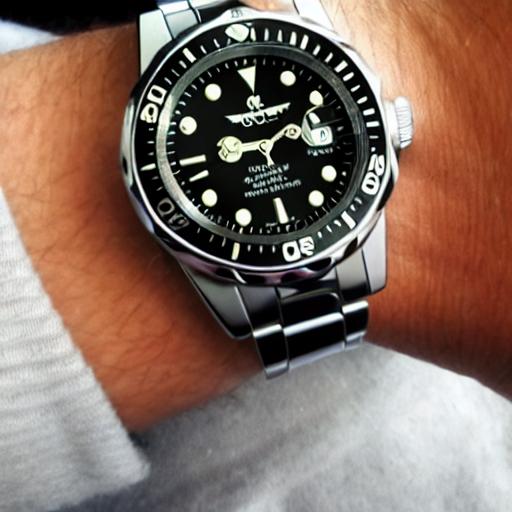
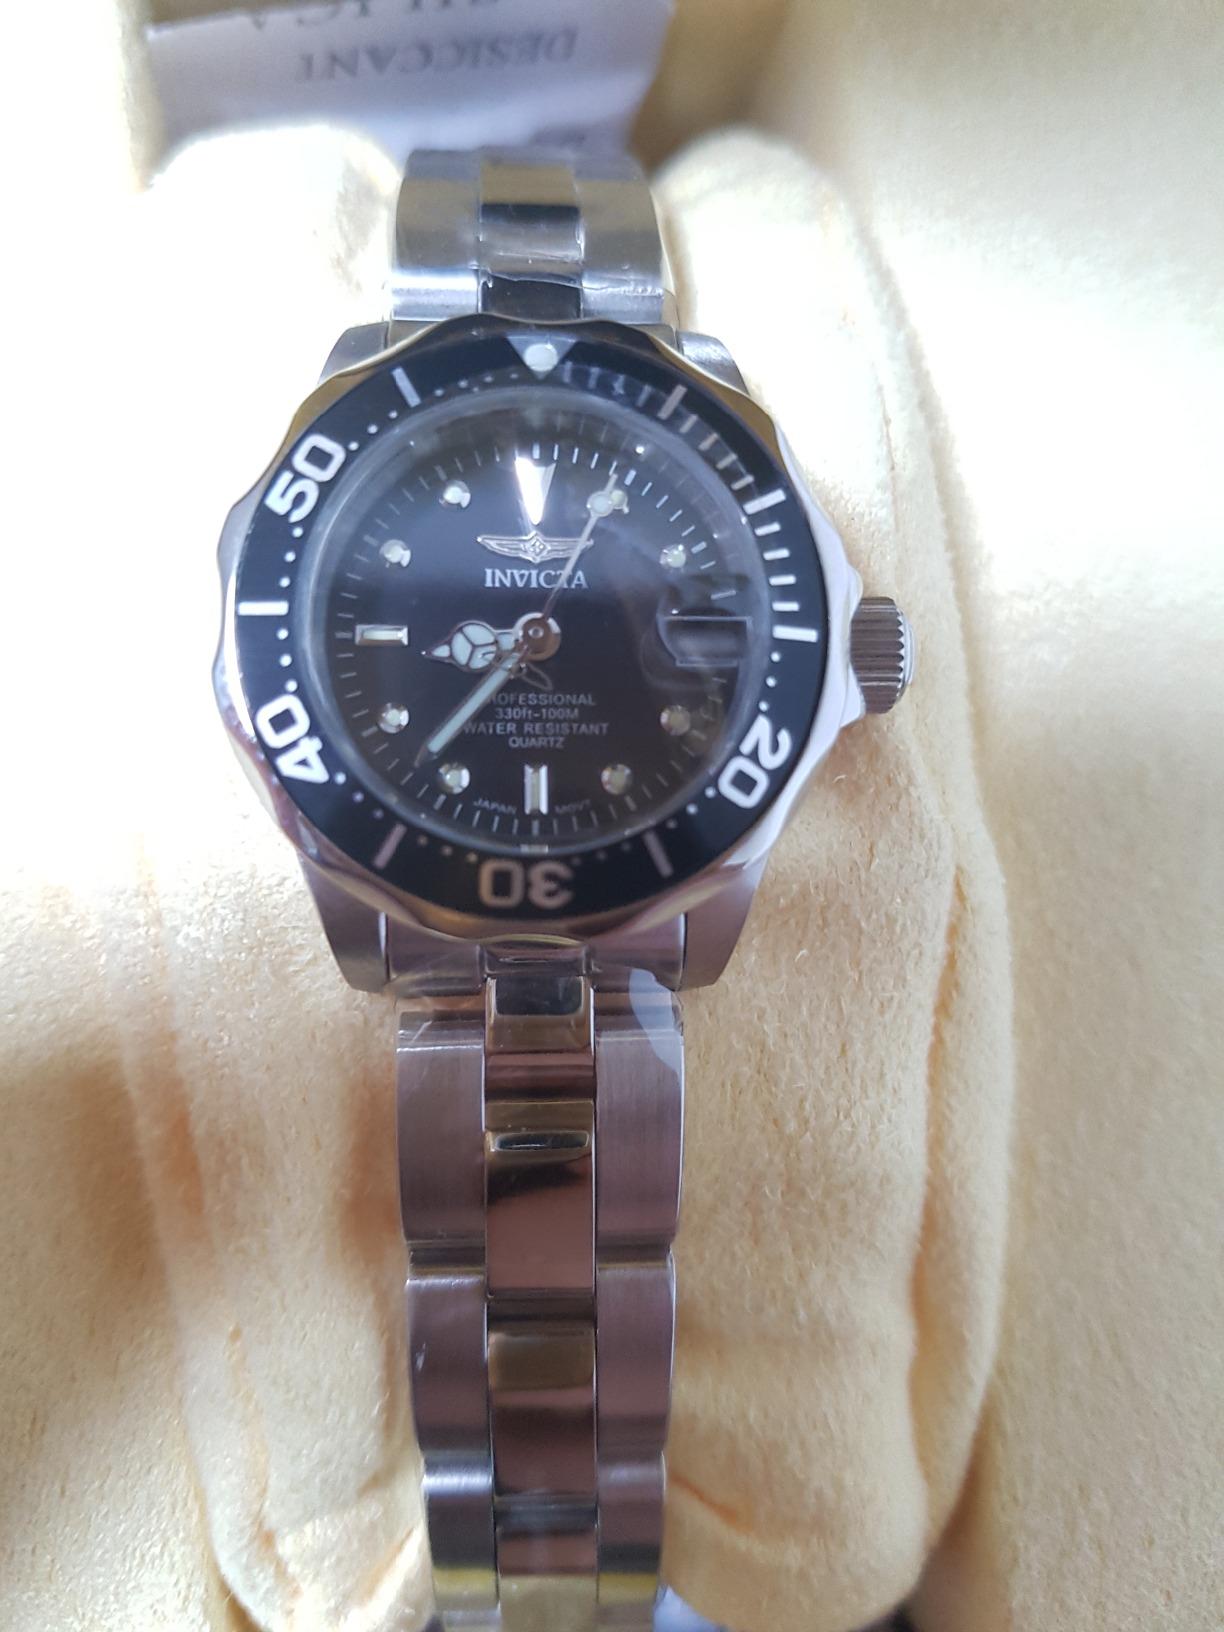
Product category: accessories_watch
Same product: no